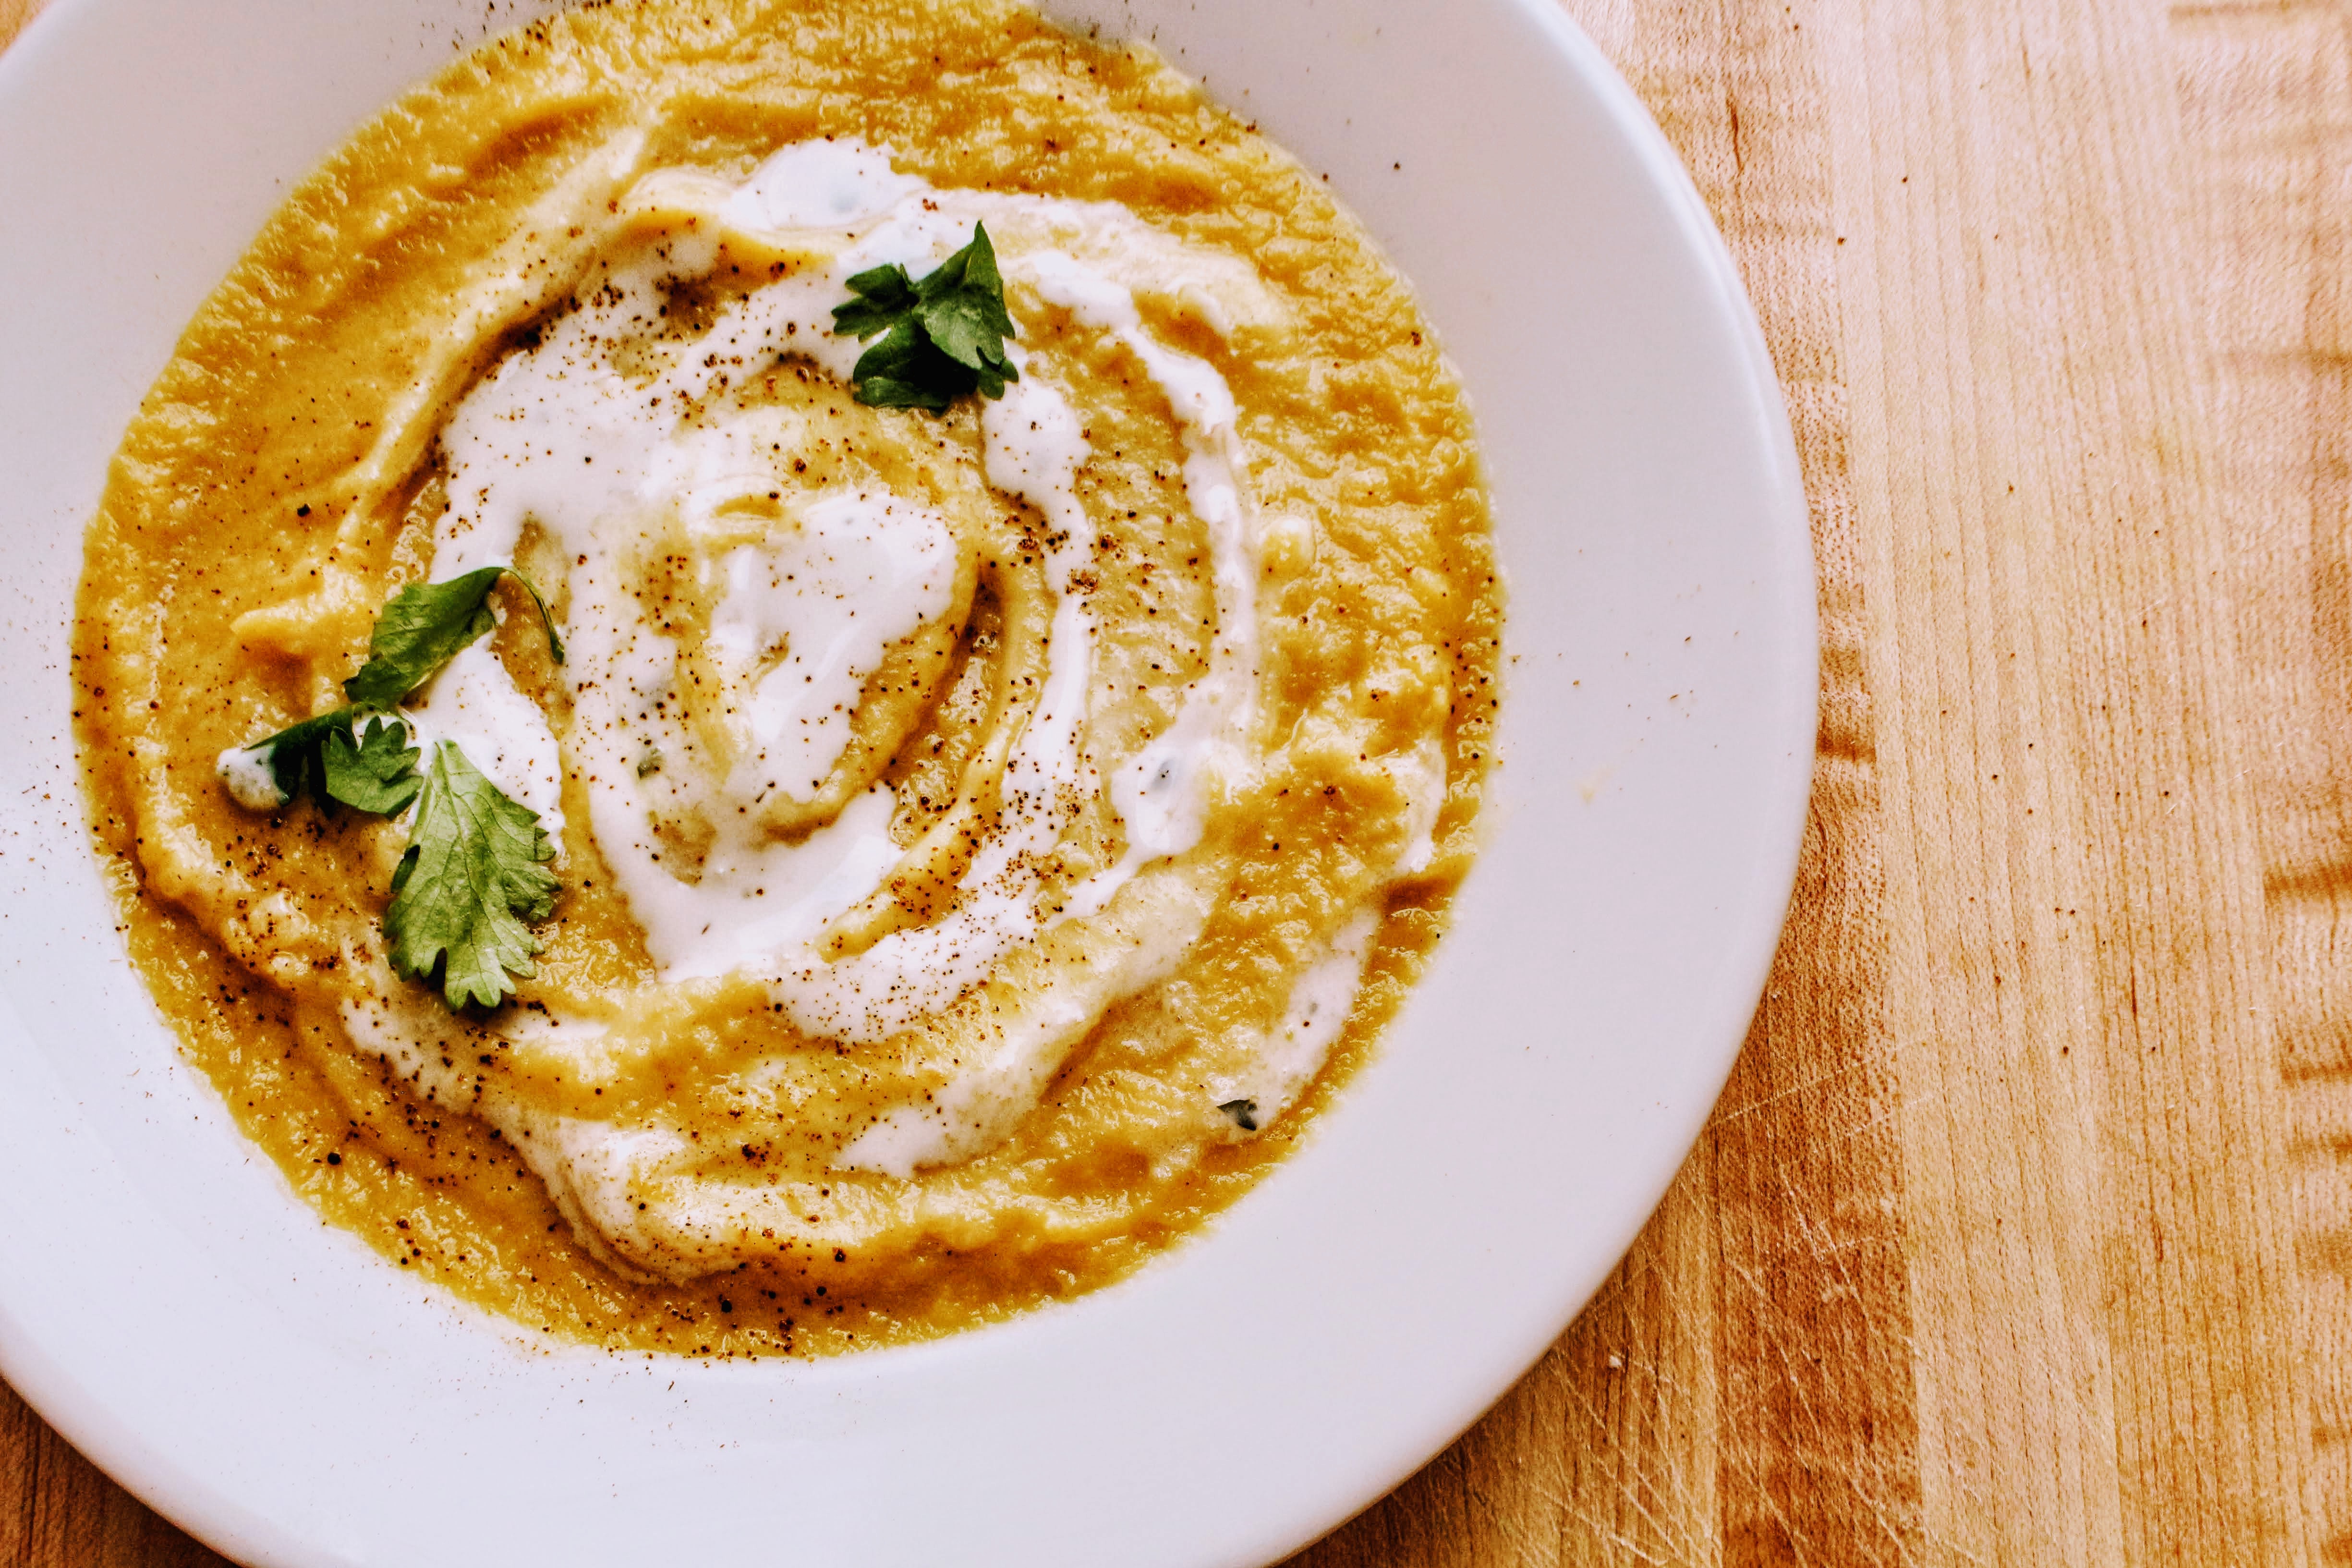
dish, food, cuisine, ingredient, side dish, appetizer, dip, hummus, produce, recipe, breakfast